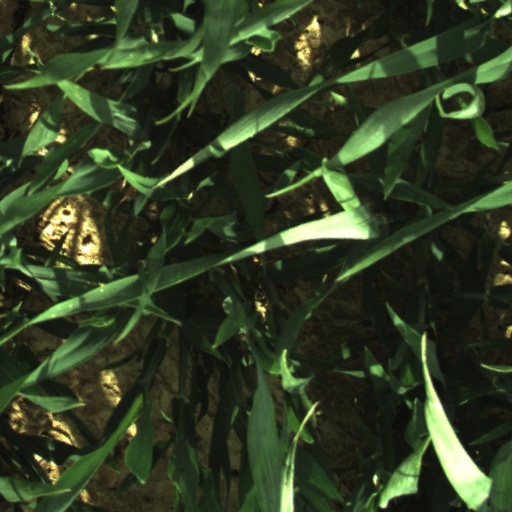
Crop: wheat